Knowth

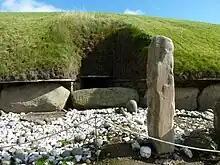
The western entrance, showing the white quartz left on the ground

There is some evidence for late Neolithic and Bronze Age activity on the site. Most of this stems from the existence of a grooved ware timber circle located near the entrance to the eastern passage. Archeological evidence suggests that this was used as a ritual or sacred area after the great mound at Knowth had already fallen into disuse. Evidence for ritual consists of a large number of votive offerings found in and around the immediate areas of the timbers that formed the circle.